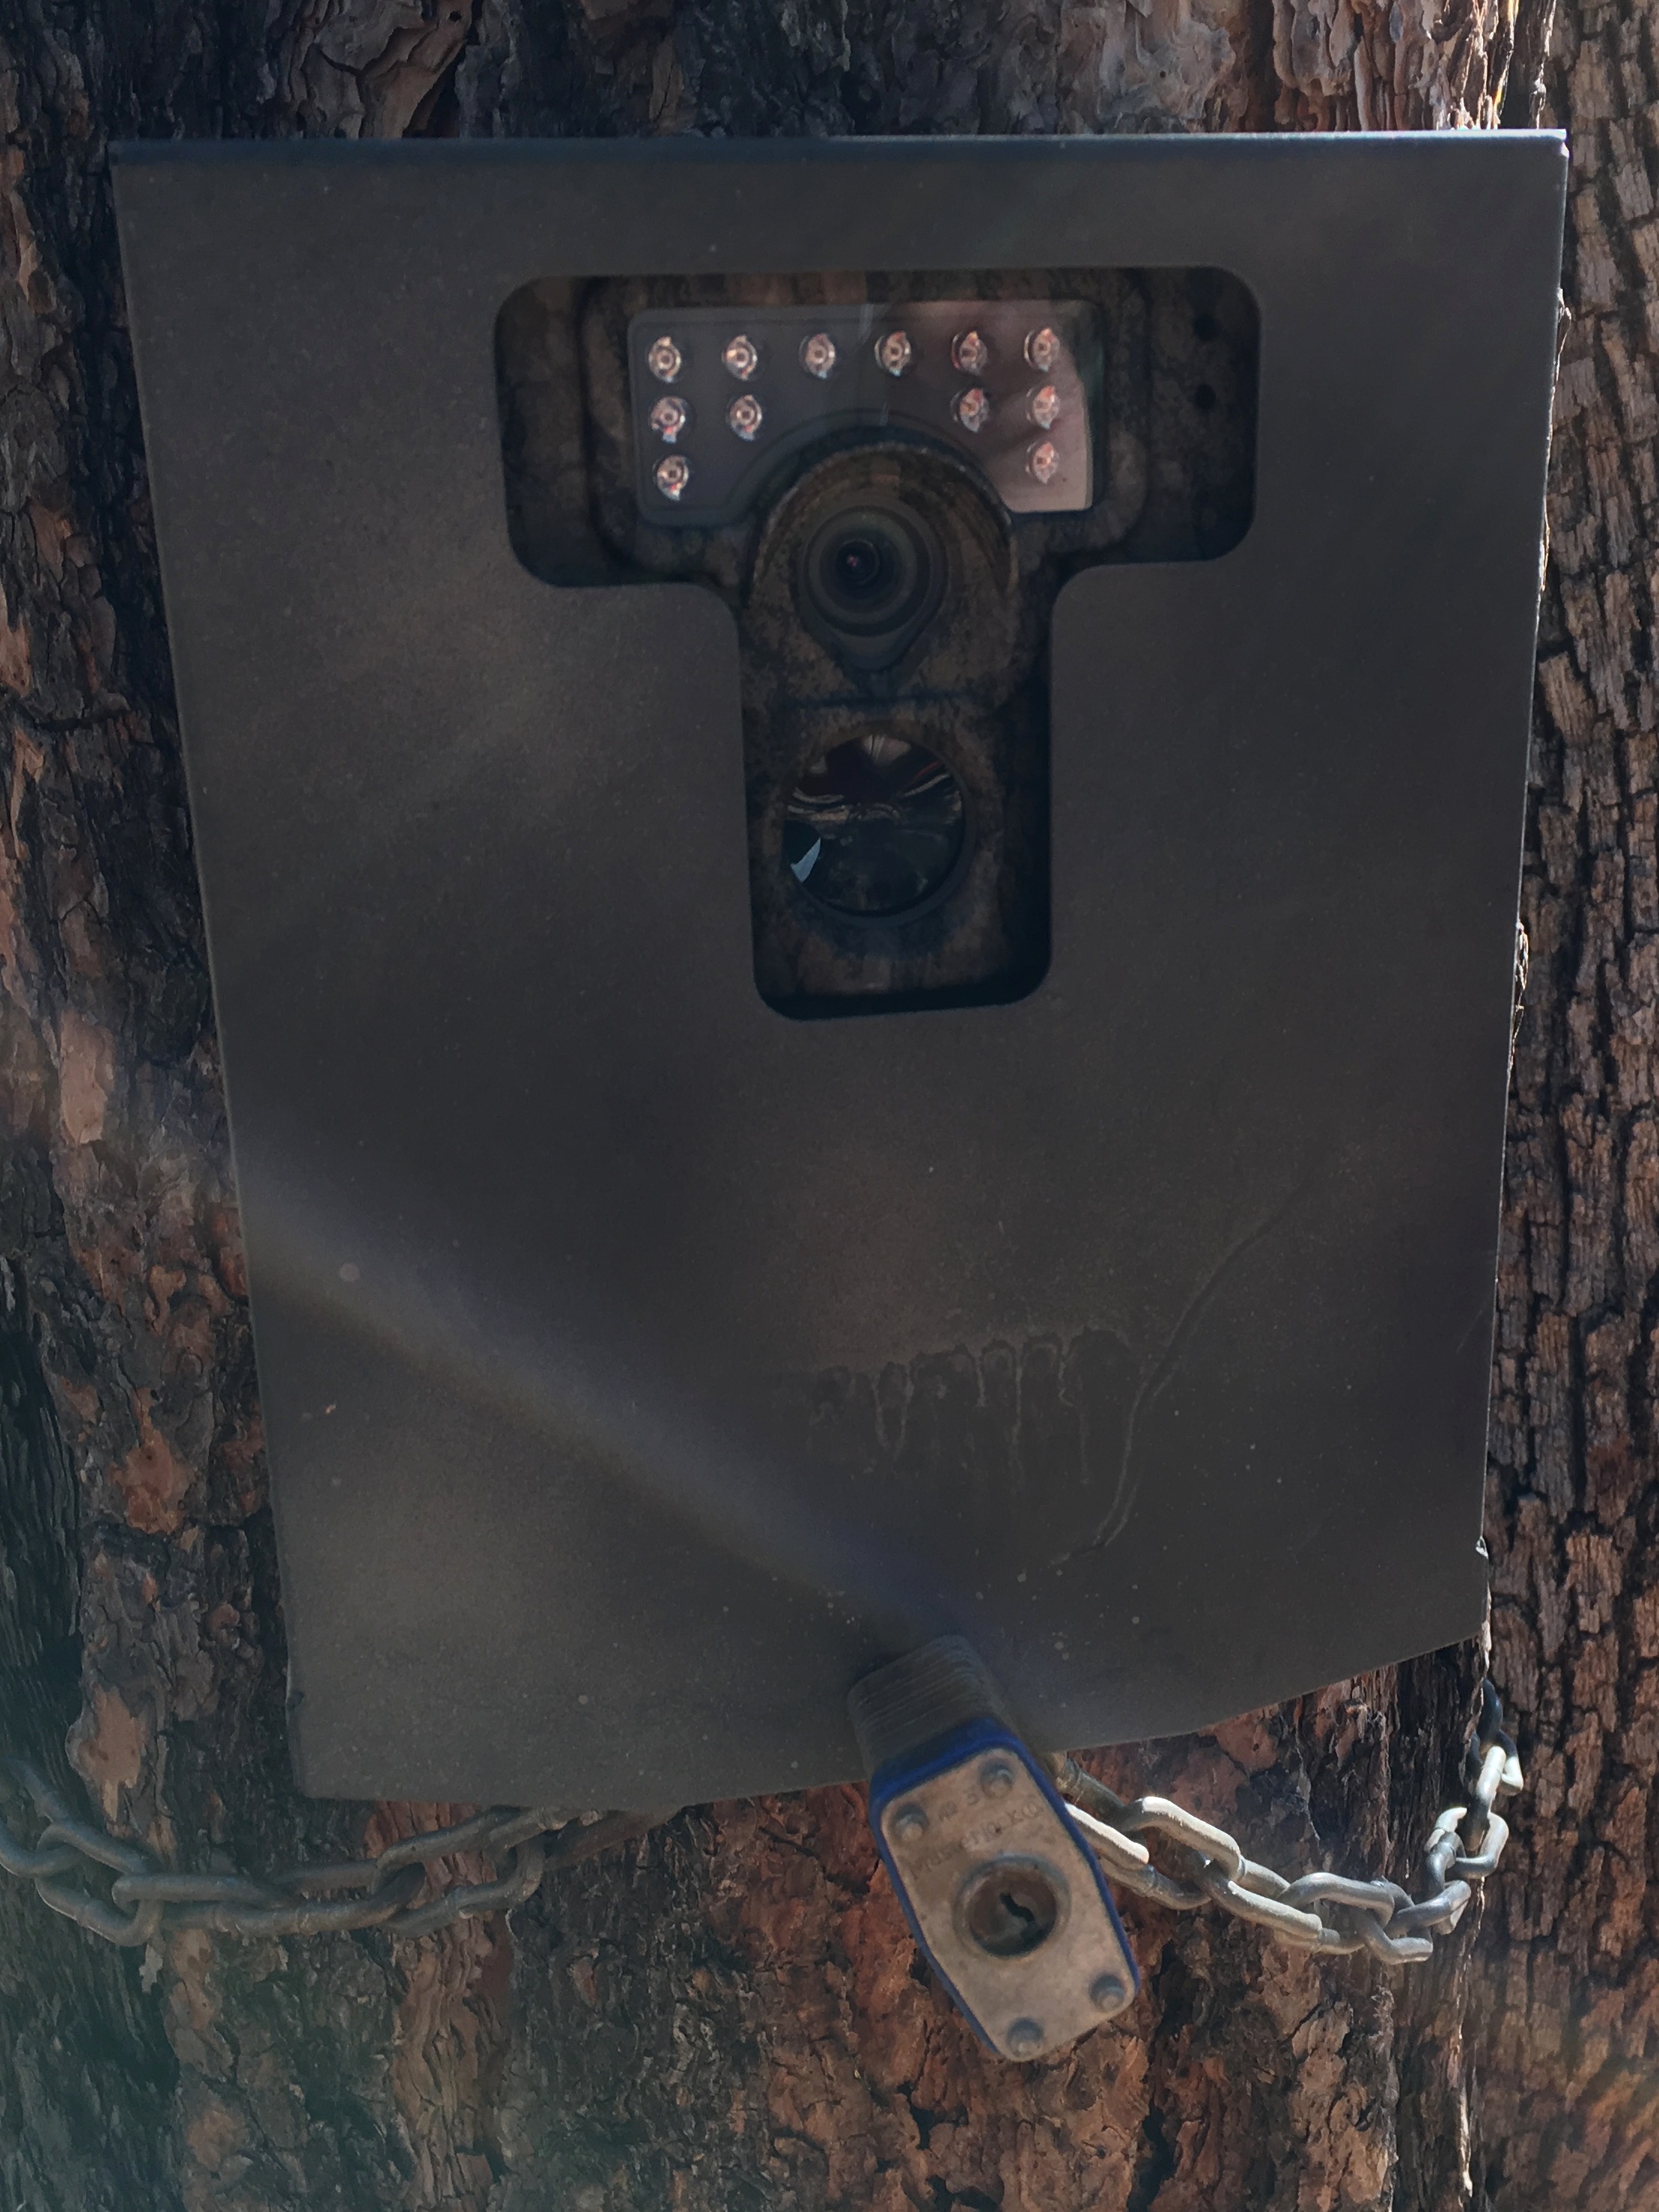
light, wall, darkness, lighting, iron